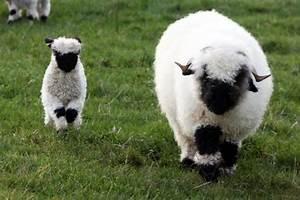
sheep